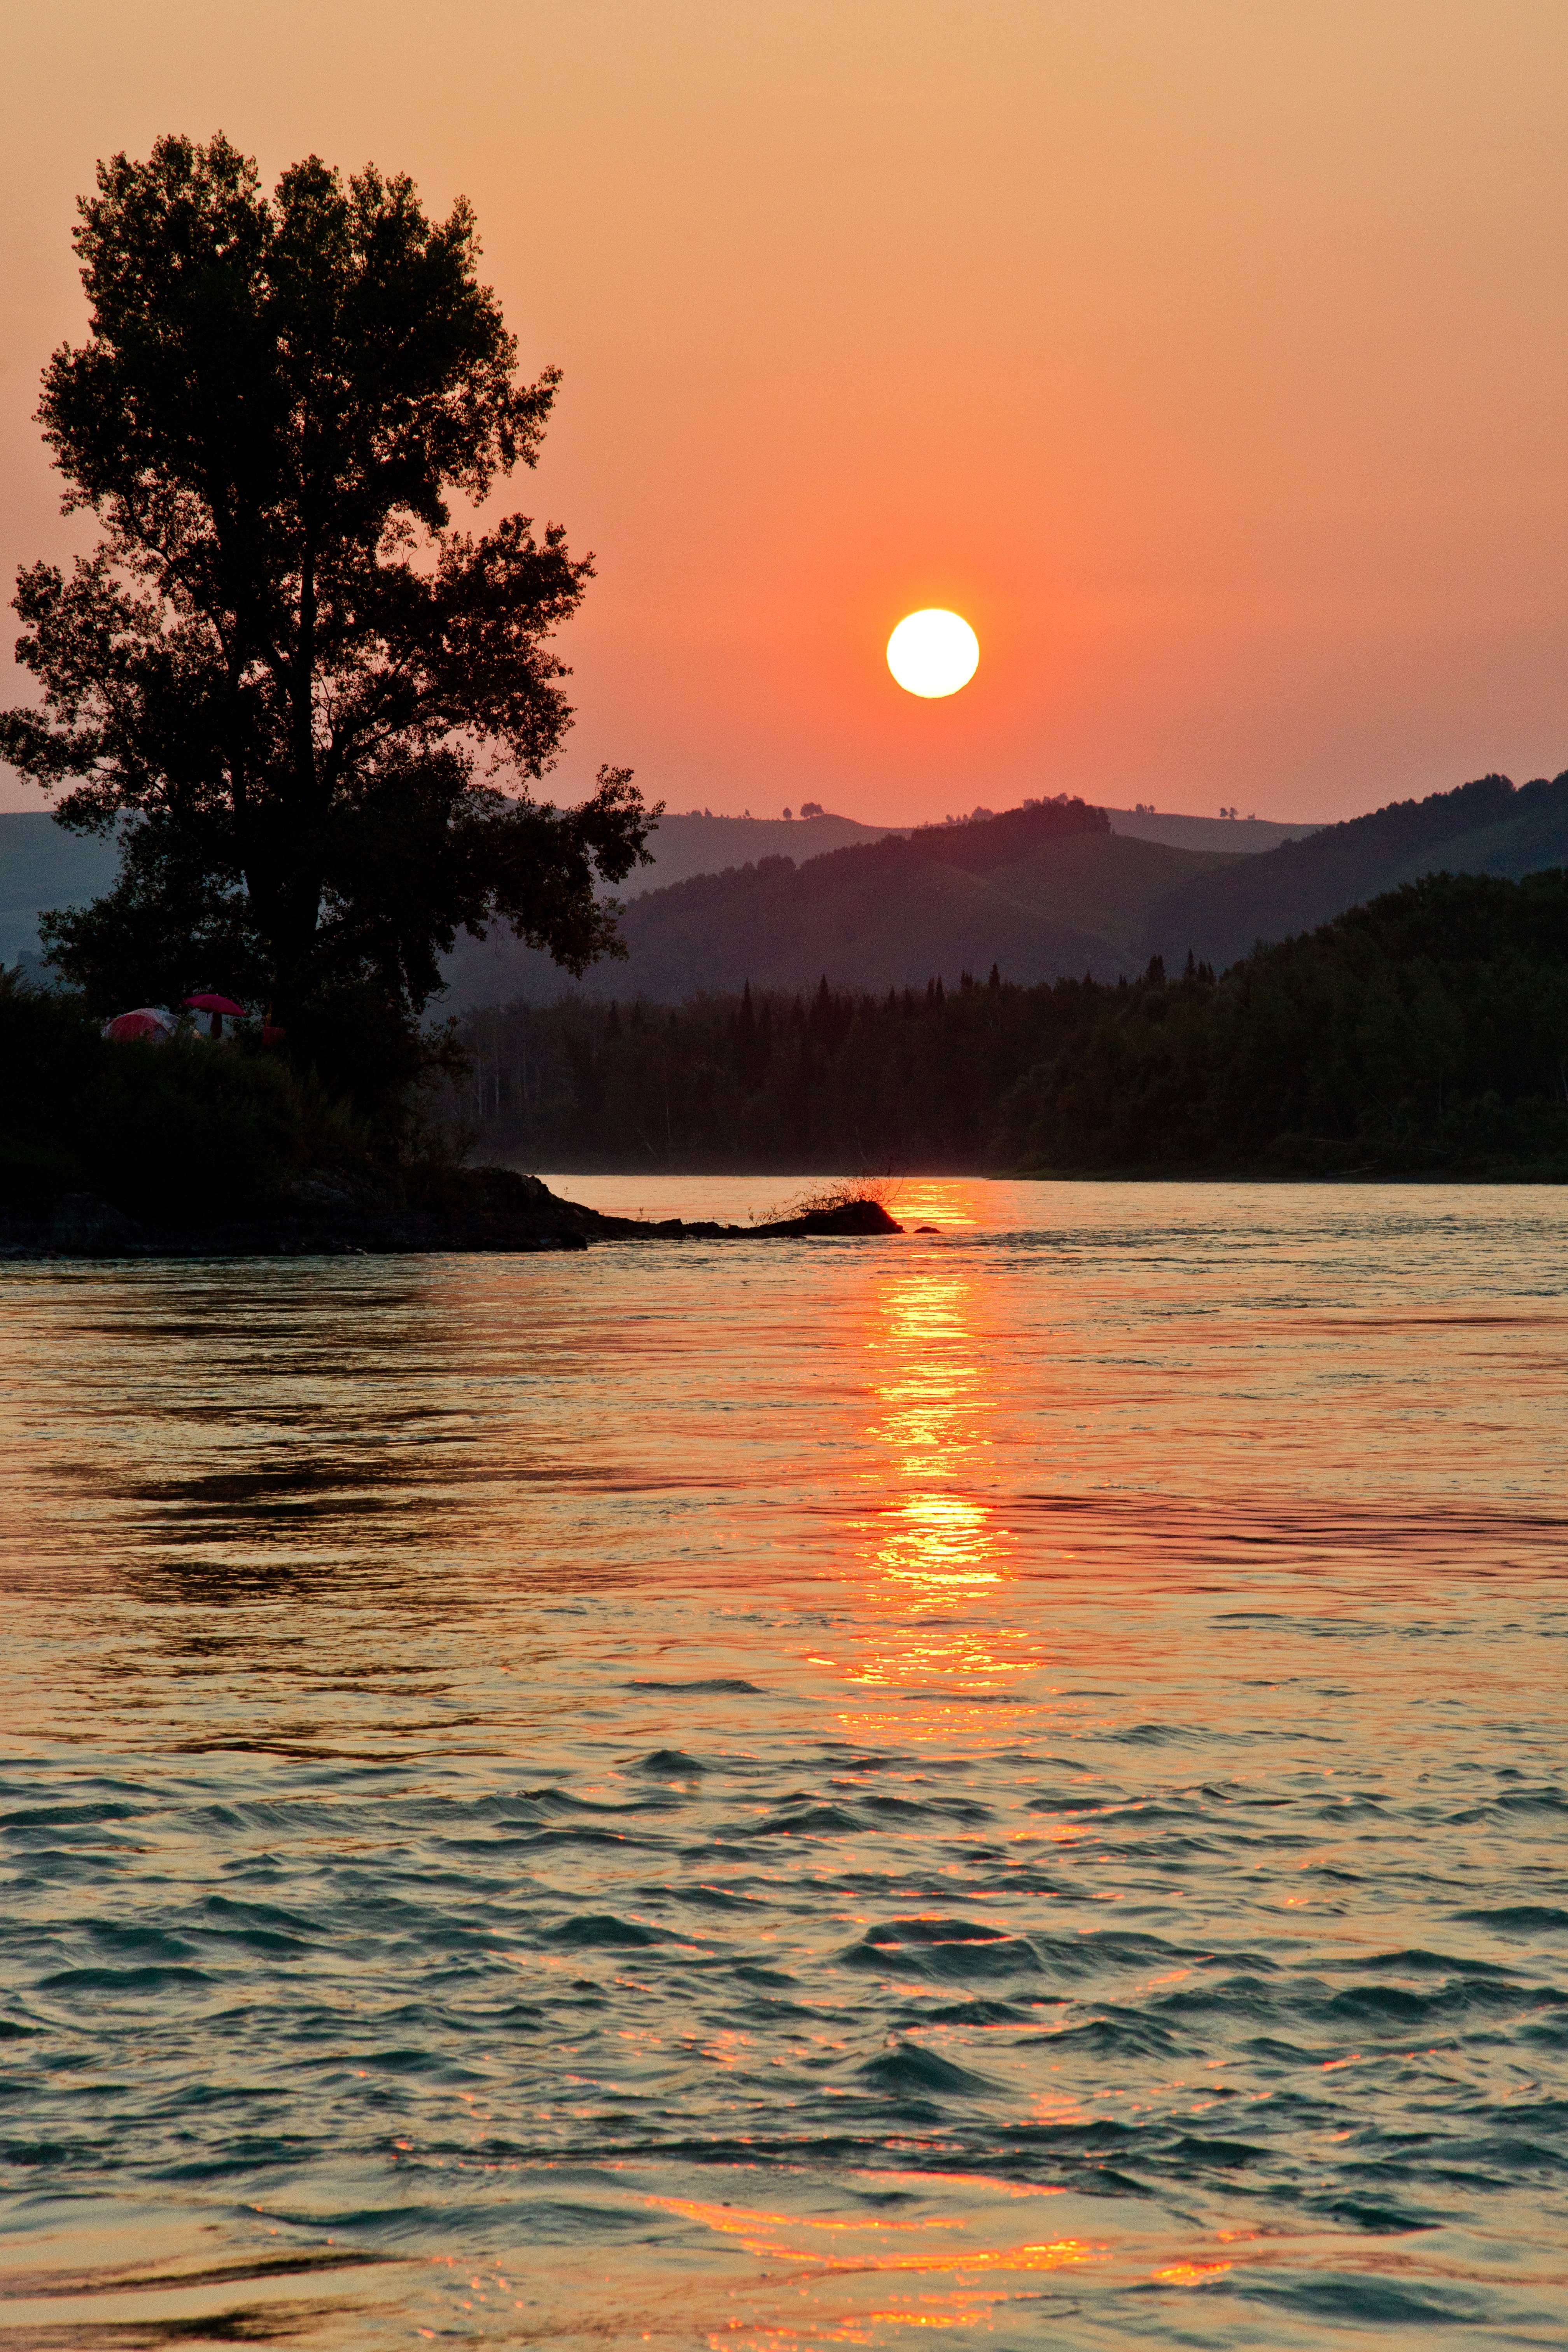
landscape, sea, tree, water, nature, sky, sun, sunrise, sunset, sunlight, morning, shore, lake, dawn, river, dusk, evening, reflection, vehicle, mountains, loch, reflection in the water, bright colors, early morning, altai, katun river